Boris Diaw

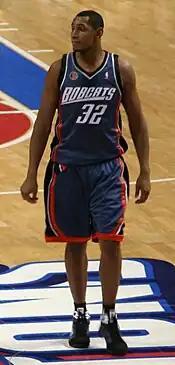
Diaw with the Bobcats in 2009

On December 10, 2008, Diaw, along with Raja Bell and Sean Singletary, was traded to the Charlotte Bobcats in exchange for Jason Richardson and Jared Dudley.